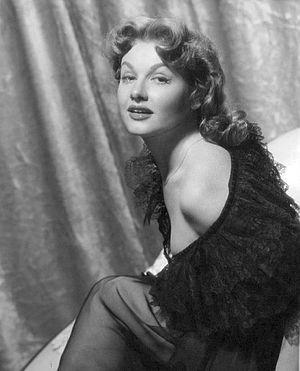
Ann Robinson est une actrice américaine née le 25 mai 1929 à Hollywood, Californie.